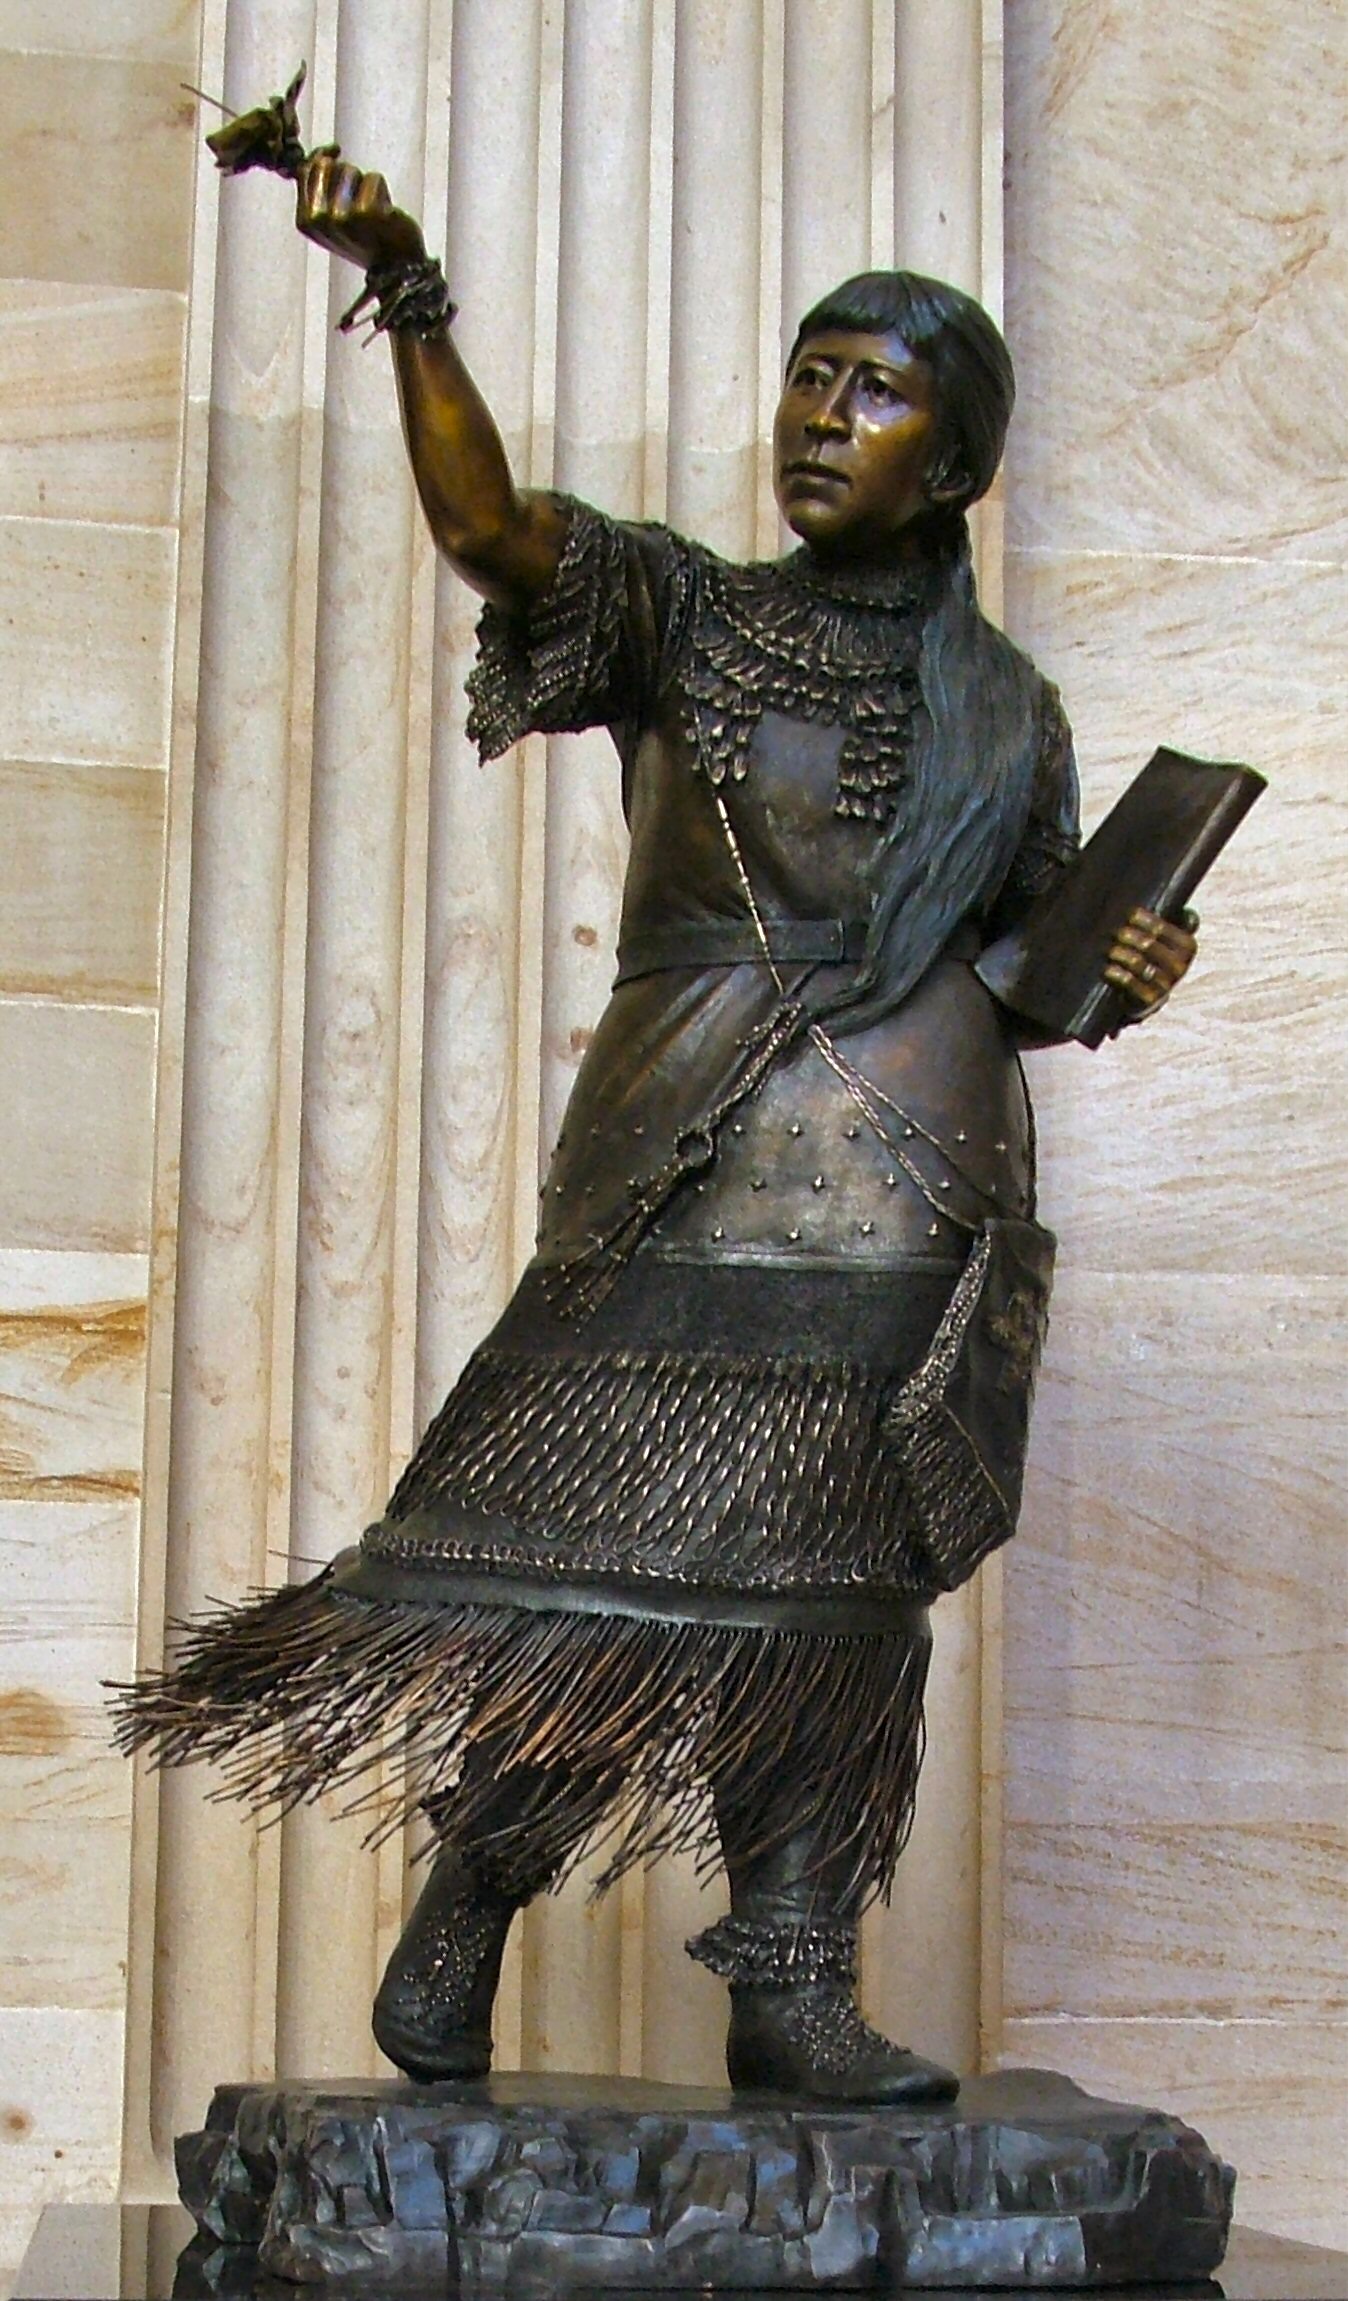
monument, statue, native, sculpture, art, bronze, carving, bronze sculpture, advocate, ancient history